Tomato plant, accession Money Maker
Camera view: bottom (45 deg); turntable rotation: 300 degrees
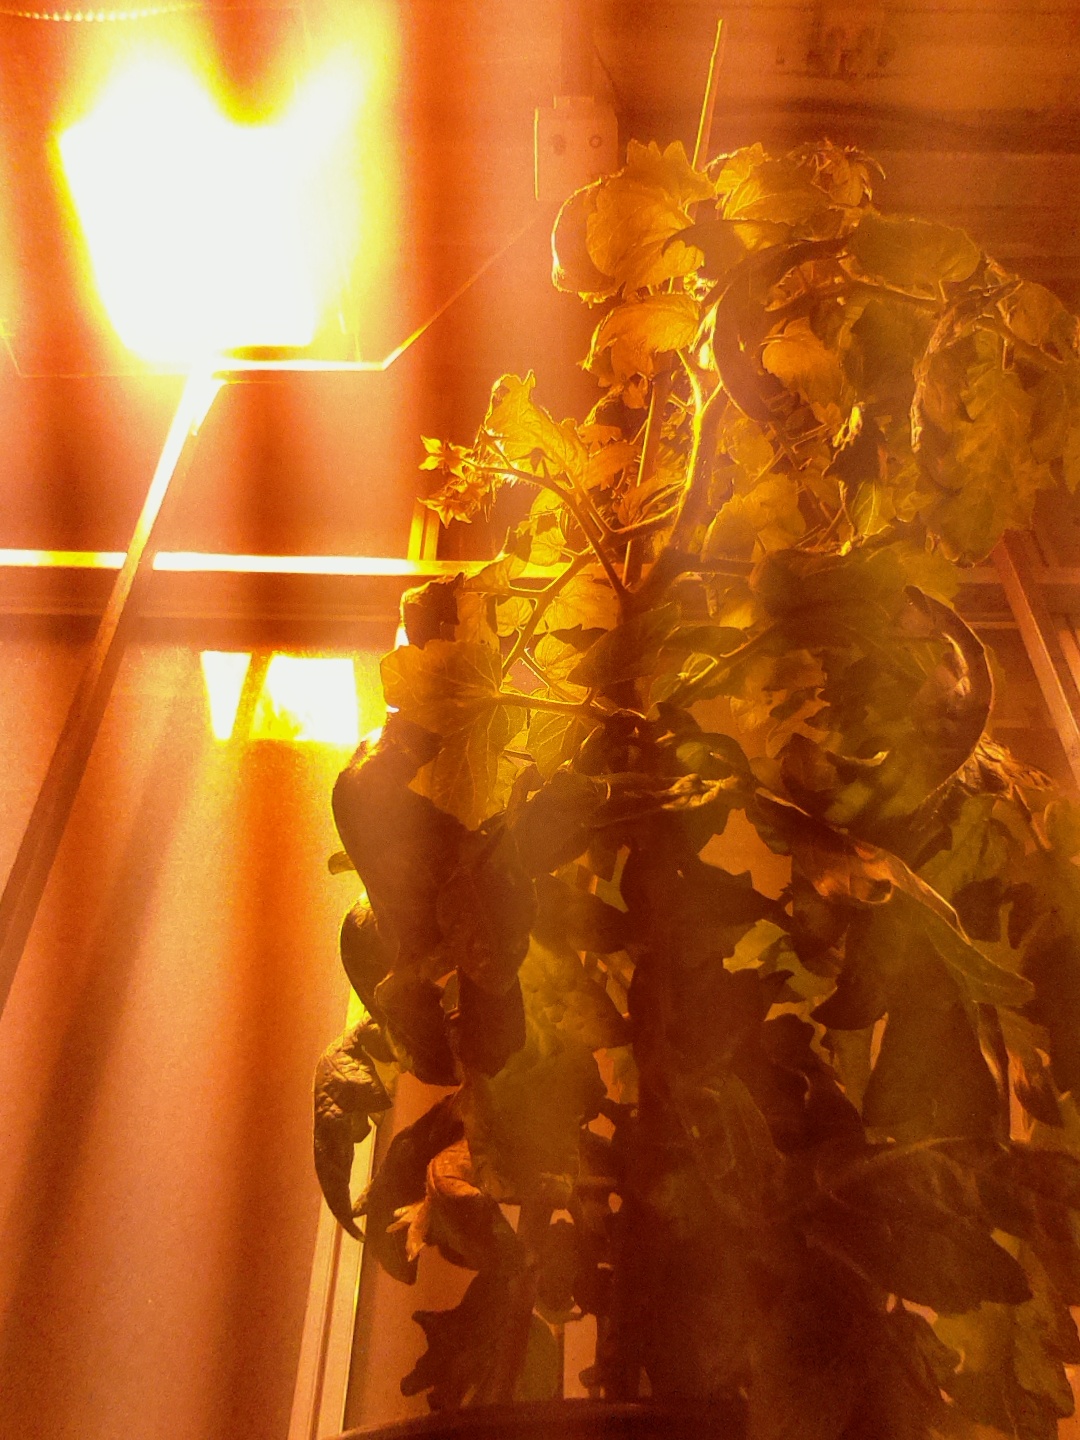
BBCH growth stage 65: Full flowering, 50%-60% of flowers open, first petals falling